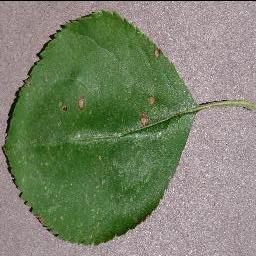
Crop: apple
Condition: black_rot